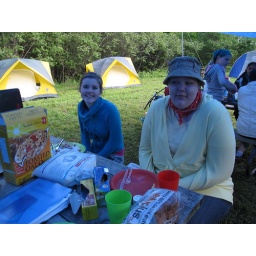
Breakfast of eggs in a bag under the big blue tarp.